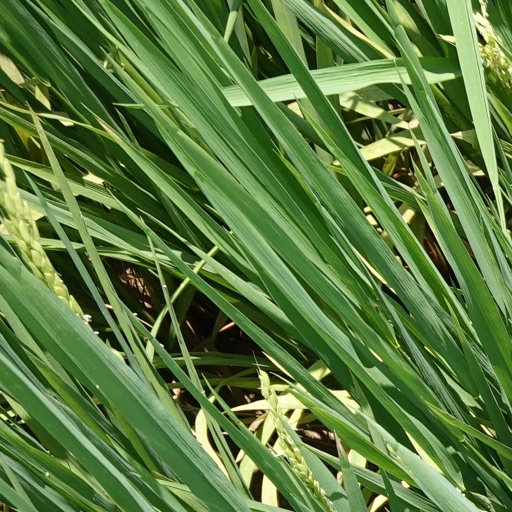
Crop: rice